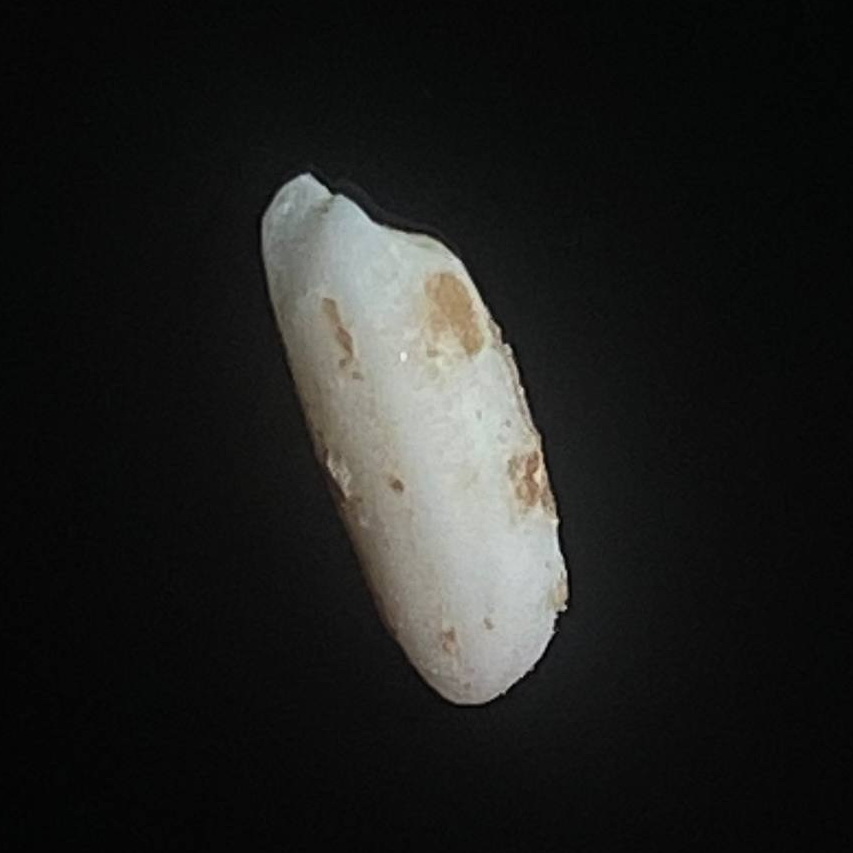
Rice variety: Lal_Binni